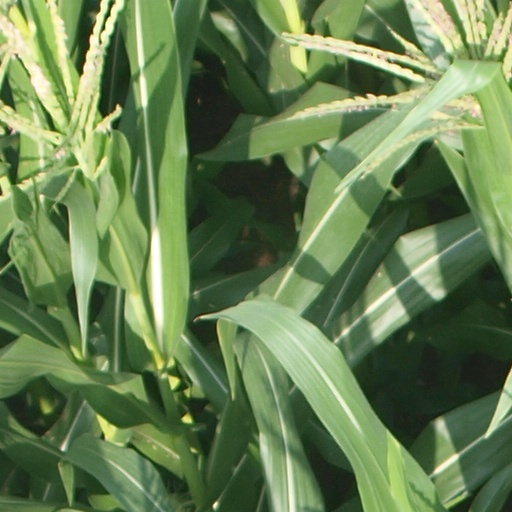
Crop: maize; corn